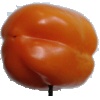
Label: Pepper Orange 1